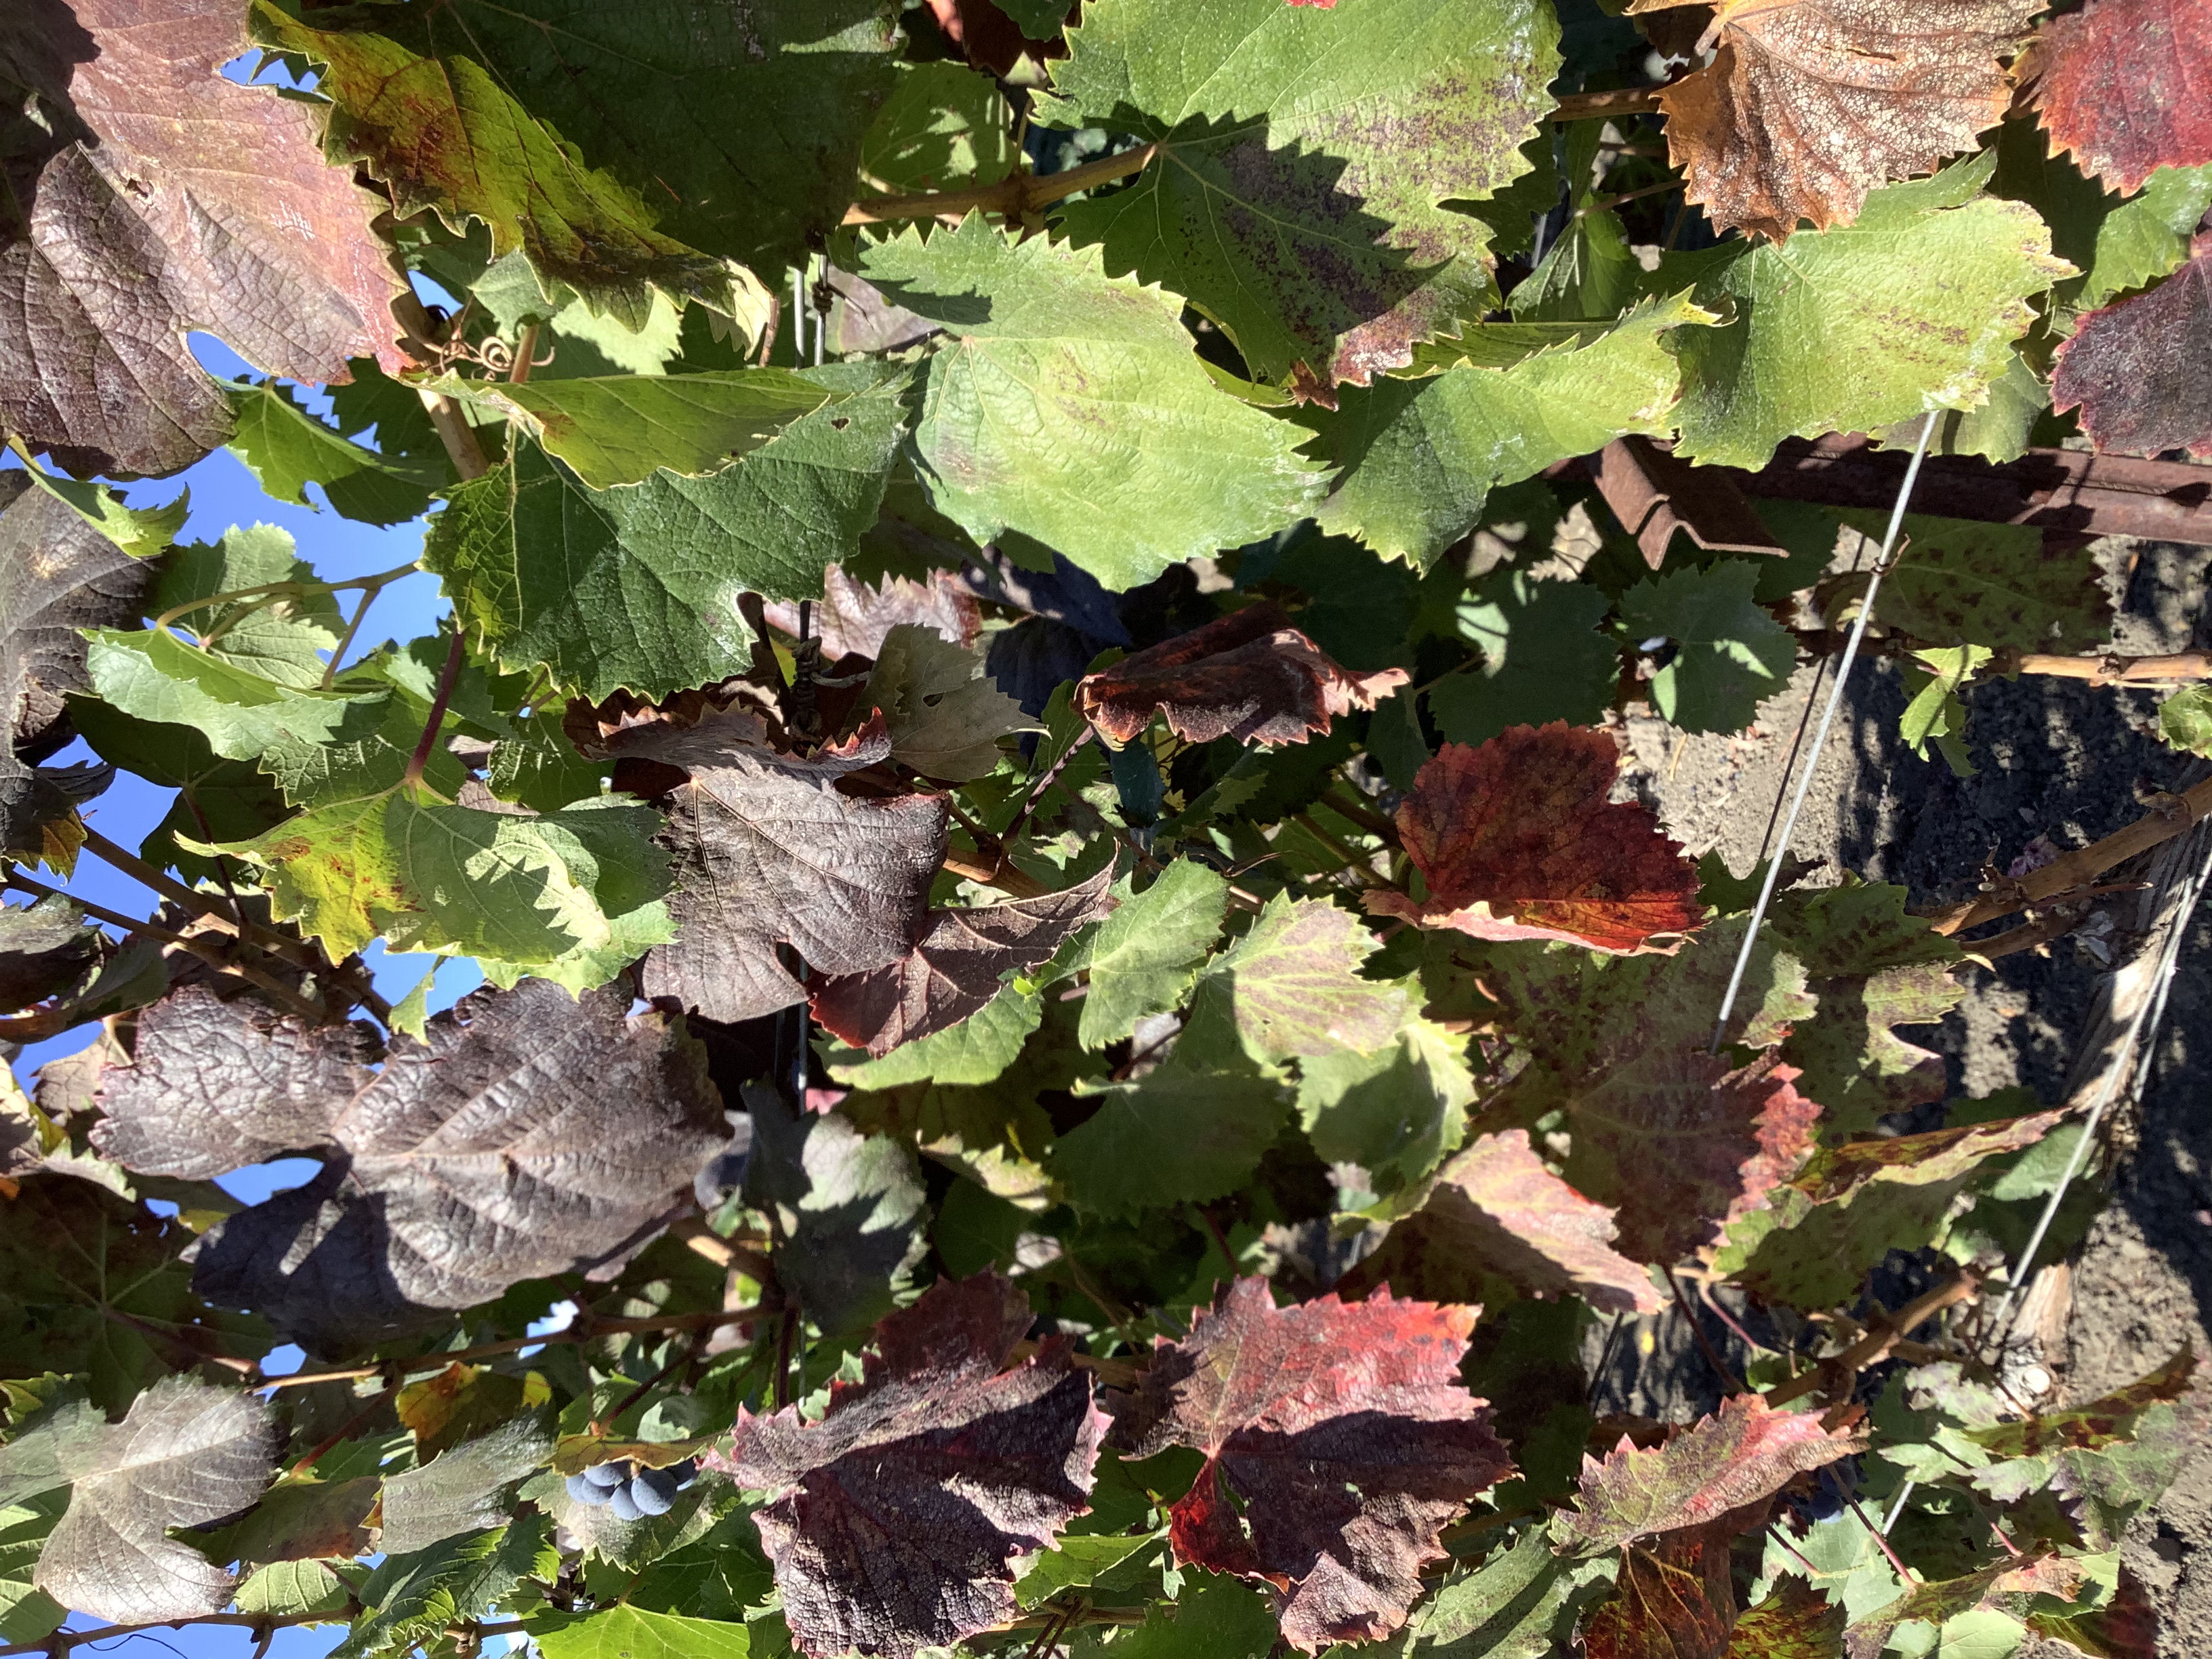
Label: Red Blotch